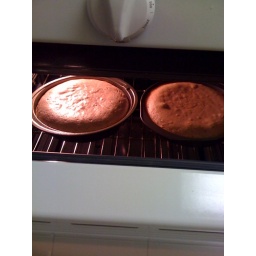
pink cakes in the oven